Gompholobium foliolosum

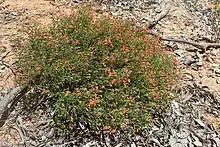
Habit

Gompholobium foliolosum is a species of flowering plant in the family Fabaceae and is endemic to eastern Australia. It is an erect shrub with pinnate leaves and orange-red, pea-like flowers.